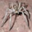
Label: spider